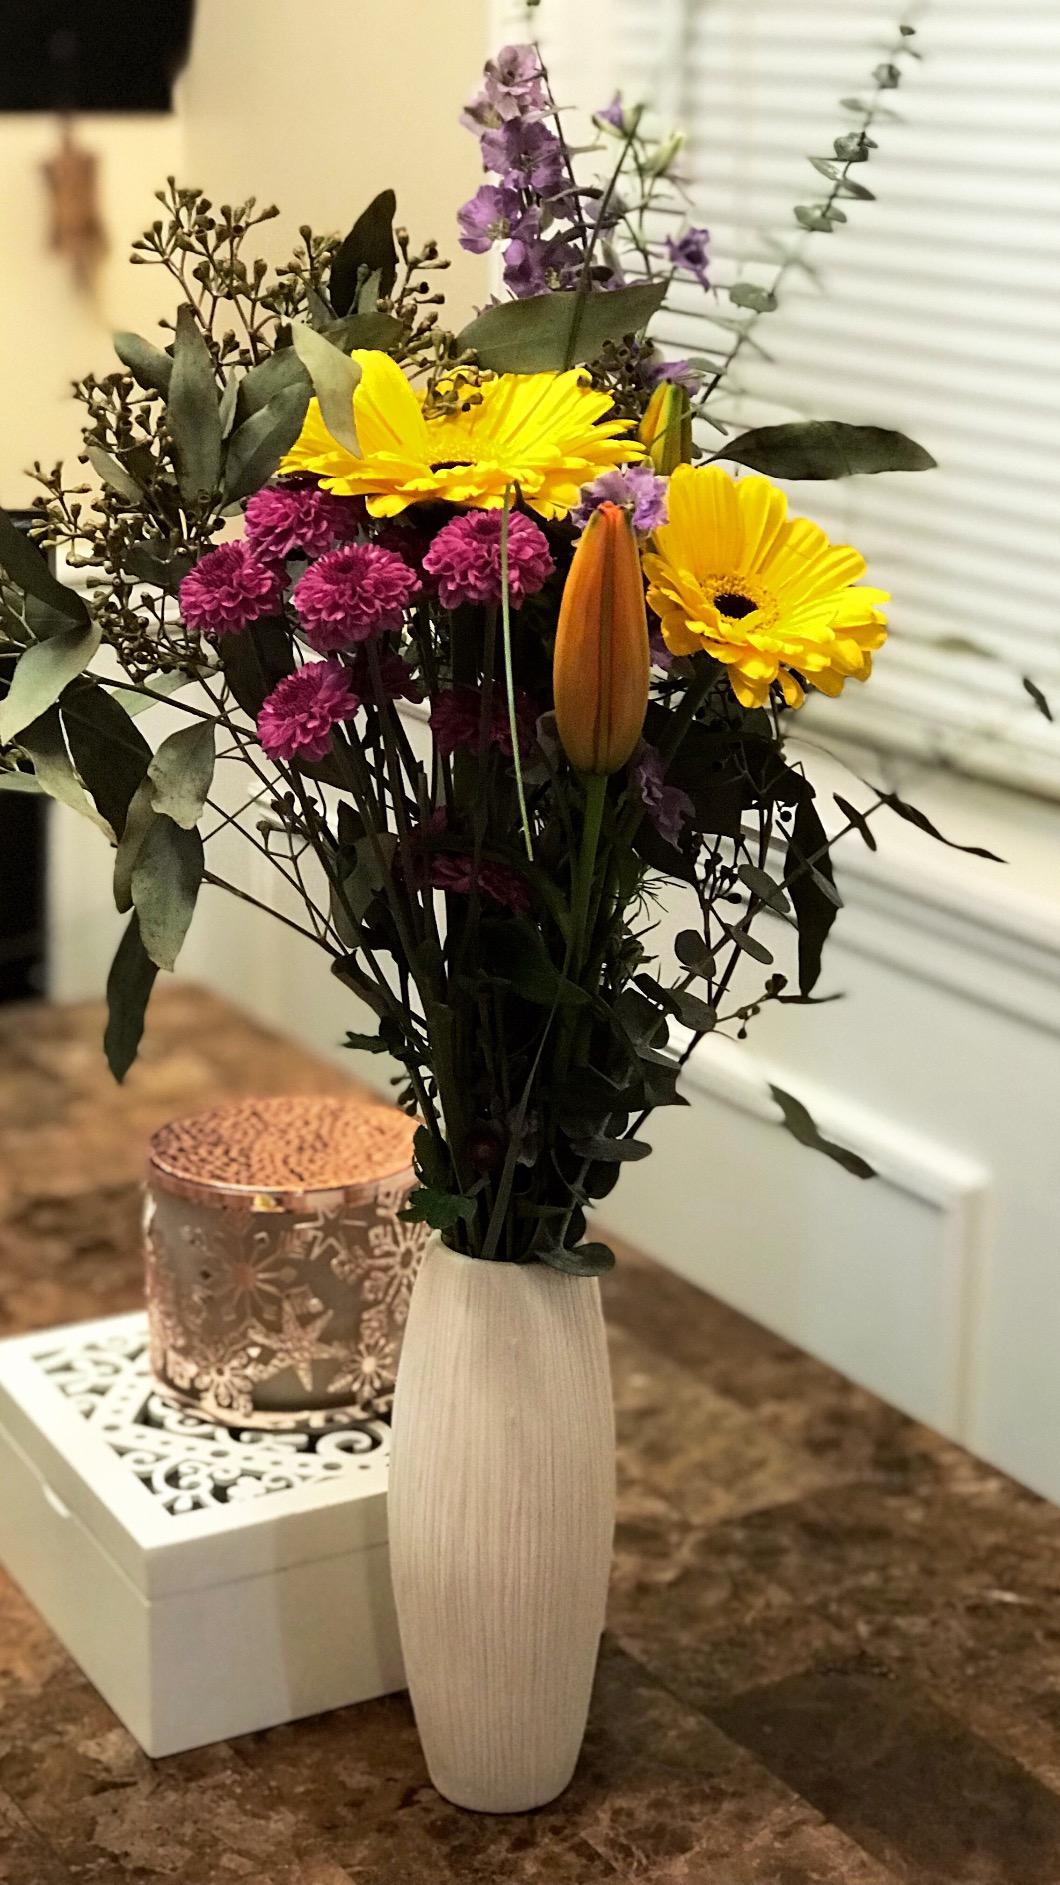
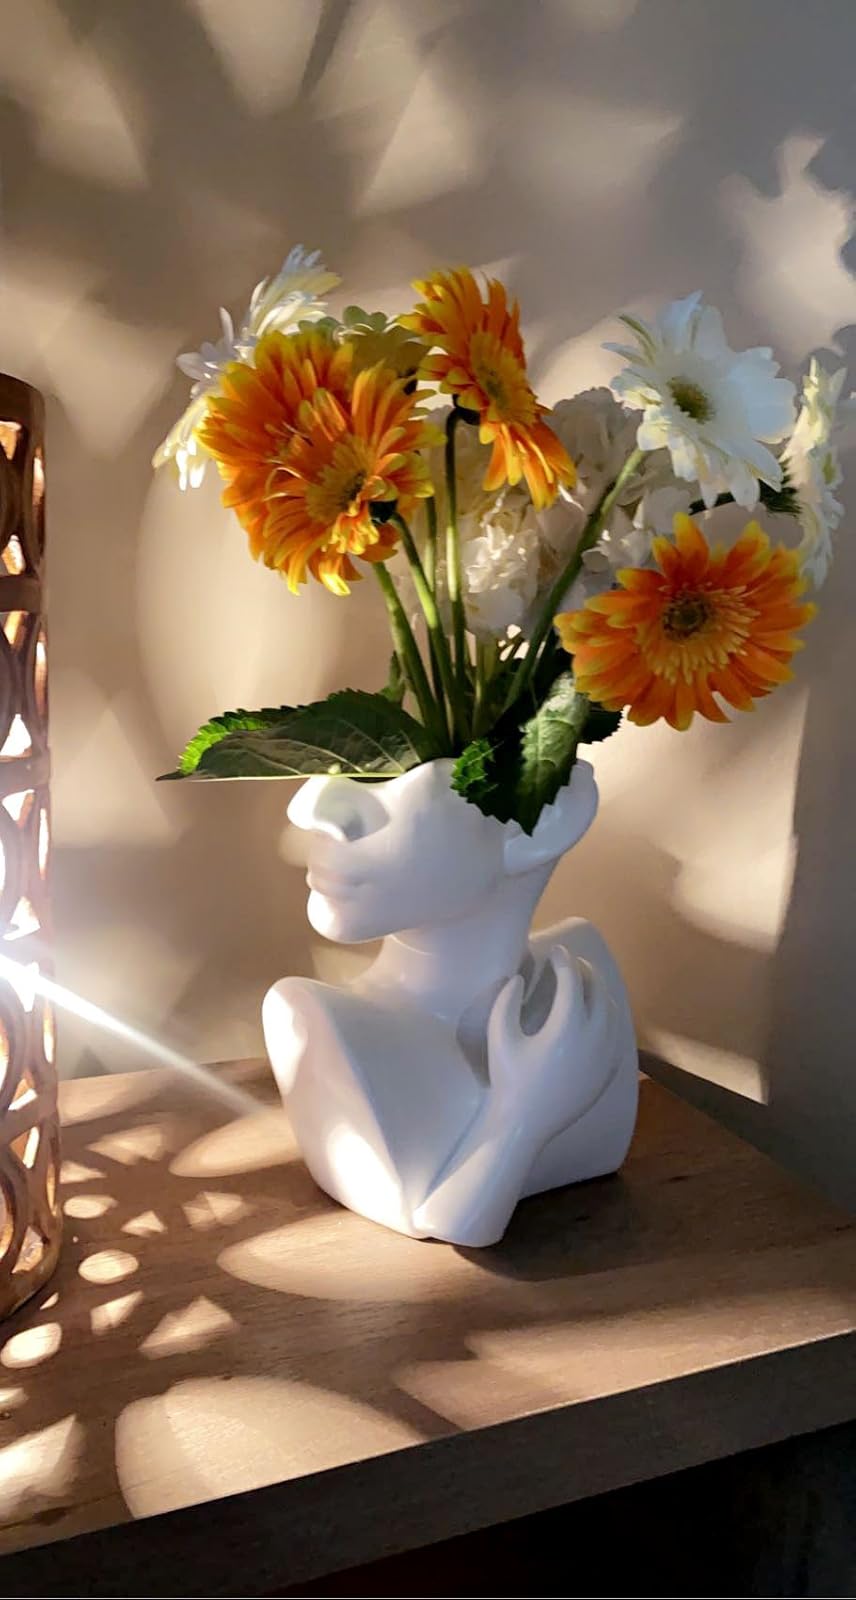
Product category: vase
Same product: no